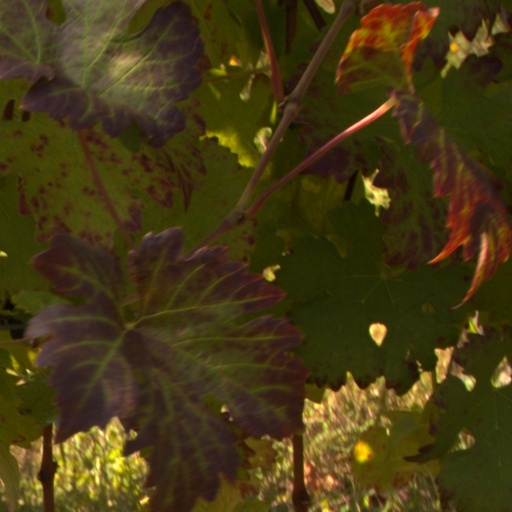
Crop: grape